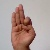
The image shows a hand gesture representing the letter 'F' in Indian Sign Language.